François Capois

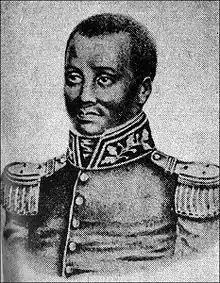
François Capois

François Capois (1766 – 8 October 1806) was a Haitian rebel and army officer who fought in the Haitian Revolution. He was born in Port-de-Paix, Saint-Domingue on the island of Hispaniola, on the plantation of Laveaux/Lapointe. His name was a transformation of the name "cappouet", owner of the plantation.